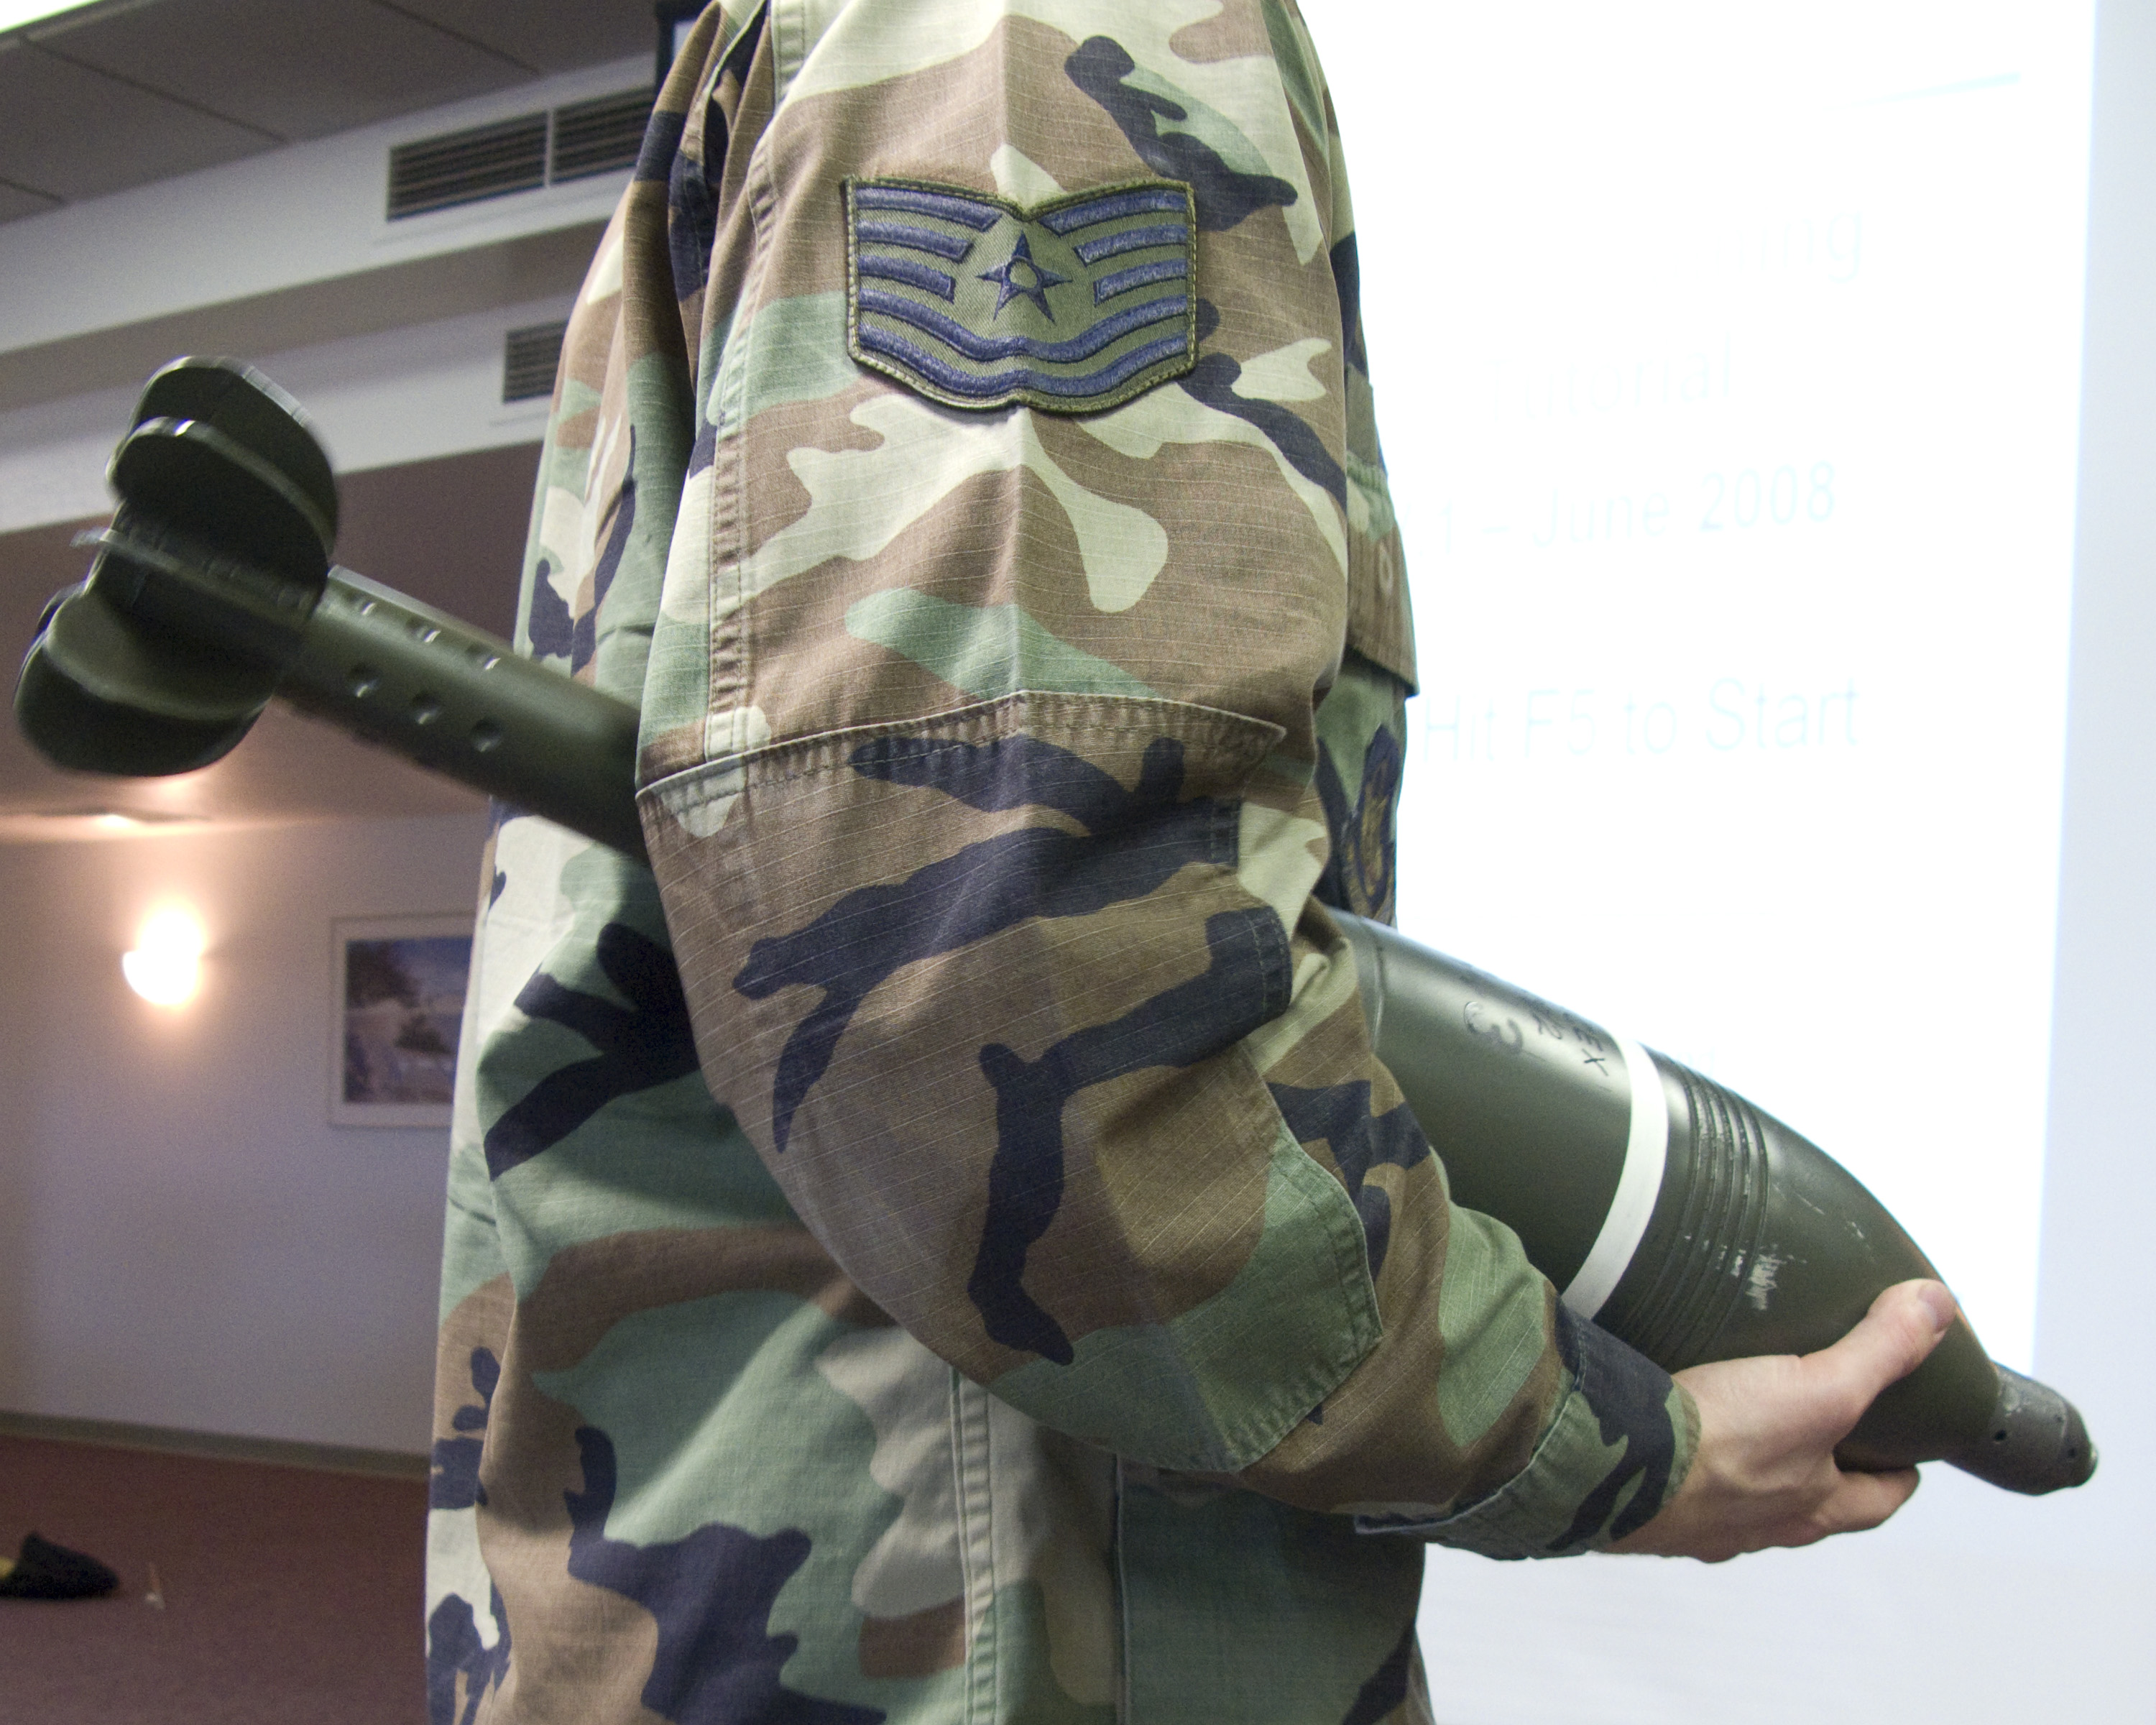
military, soldier, army, clothing, california, costume, travisairforcebase, 349th, usairforcereserve, military camouflage